1. FC Magdeburg

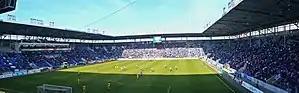
Inside the stadium

From the end of the 1970s, 1. FC Magdeburg did not have much more success in the league, aside from a third-placed finish in 1981. This had a profound effect on attendances: While until the 1976–77 season the club had averaged 18,000 spectators or more – with attendances of up to 45,000 against Dynamo Dresden or FC Carl Zeiss Jena, the season average had now dropped to a mere 13,000 spectators. Only with their seventh FDGB-Pokal title in 1983 was the club able to get back into the limelight – and with the club came the fans. About 25,000 fans supported their team in Berlin's Stadion der Weltjugend against FC Karl-Marx-Stadt, a club record for travelling fans that still stands today. However, it soon became clear that 1. FC Magdeburg had lost its position among the best clubs in East Germany, those were now BFC Dynamo, Dynamo Dresden and Lok Leipzig. This made qualification for the UEFA Cup via league position the only realistic goal in this period. But even in the UEFA Cup, 1. FC Magdeburg usually went out in the early rounds, albeit against reputable opposition, such as AC Torino, Borussia Mönchengladbach, FC Barcelona and Athletic Bilbao. The 1–5 home defeat against Barcelona (three goals by Diego Maradona) showed that the club from 1. FC Magdeburg was no longer able to keep up with Europe's footballing greats. From the mid-80s, attendances shrunk to around 10,000 spectators.